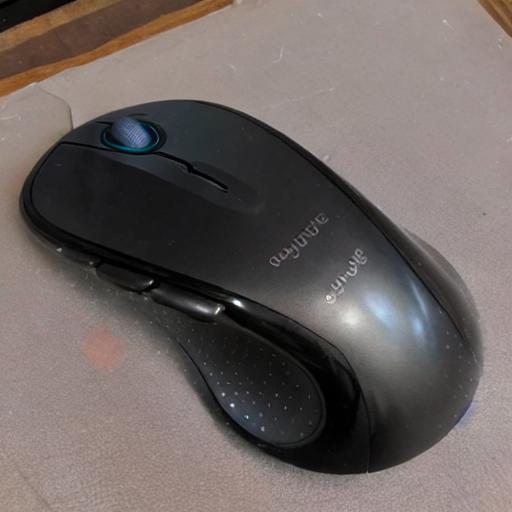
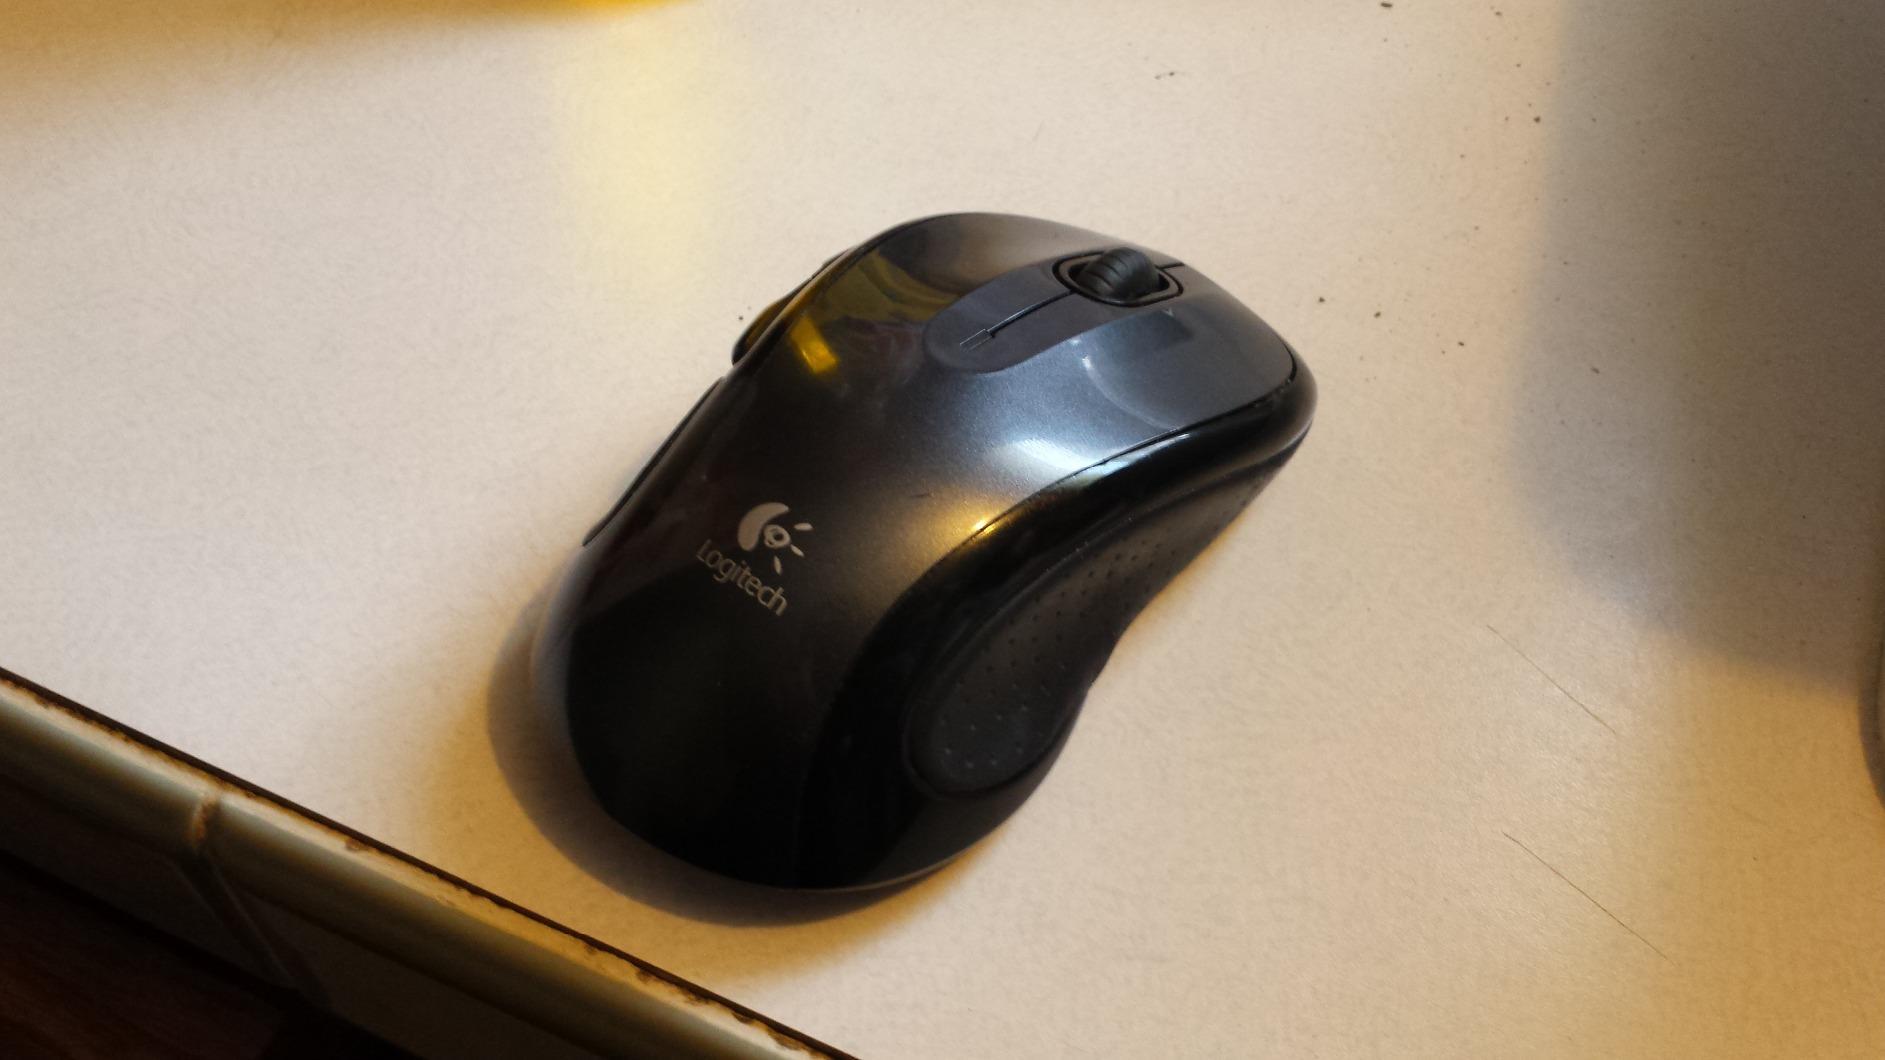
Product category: mouse
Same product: no